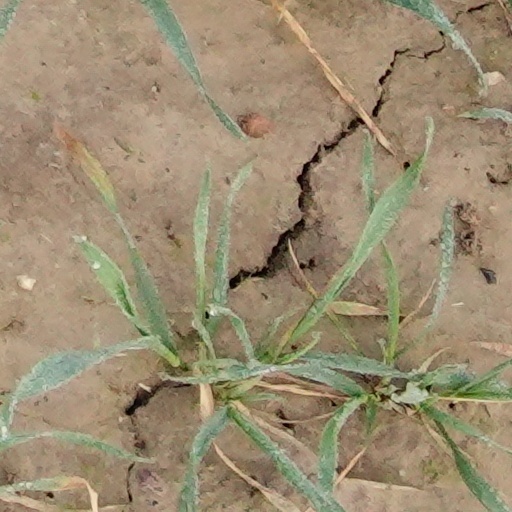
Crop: wheat